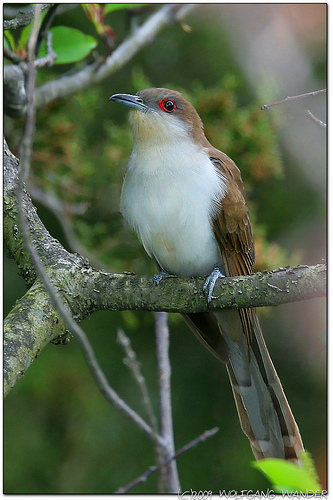
this bird has a brown crown,a white chest and red eyeing.
a small brown and white bird with red around the eyes and very long compared to its size tail feathers.
this is a bird with a white belly, brown back and a red eye.
a bird with a white breast and belly, brown wings and crown, and a red eyering.
this bird is white and brown in color with a black beak, and red eye rings.
this bird has wings that are brown and has a white body
this bird has wings that are brown and has a white belly
this bird has a white stomach and red eyes with a long tail.
this bird has wings that are brown and has red eyes
this bird has a brown crown, brown primaries, and a white belly.
Species: Black Billed Cuckoo